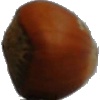
Label: Nut Forest 1